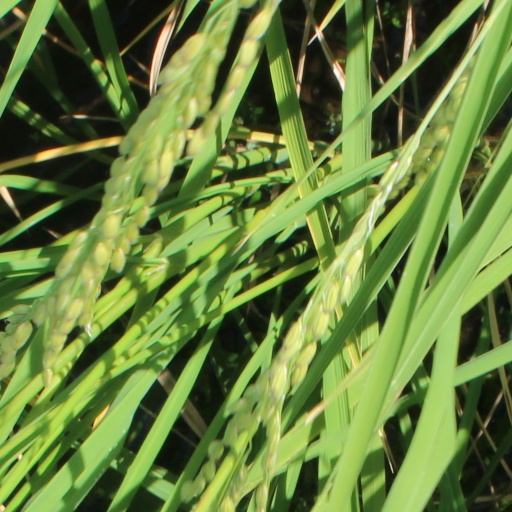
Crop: rice